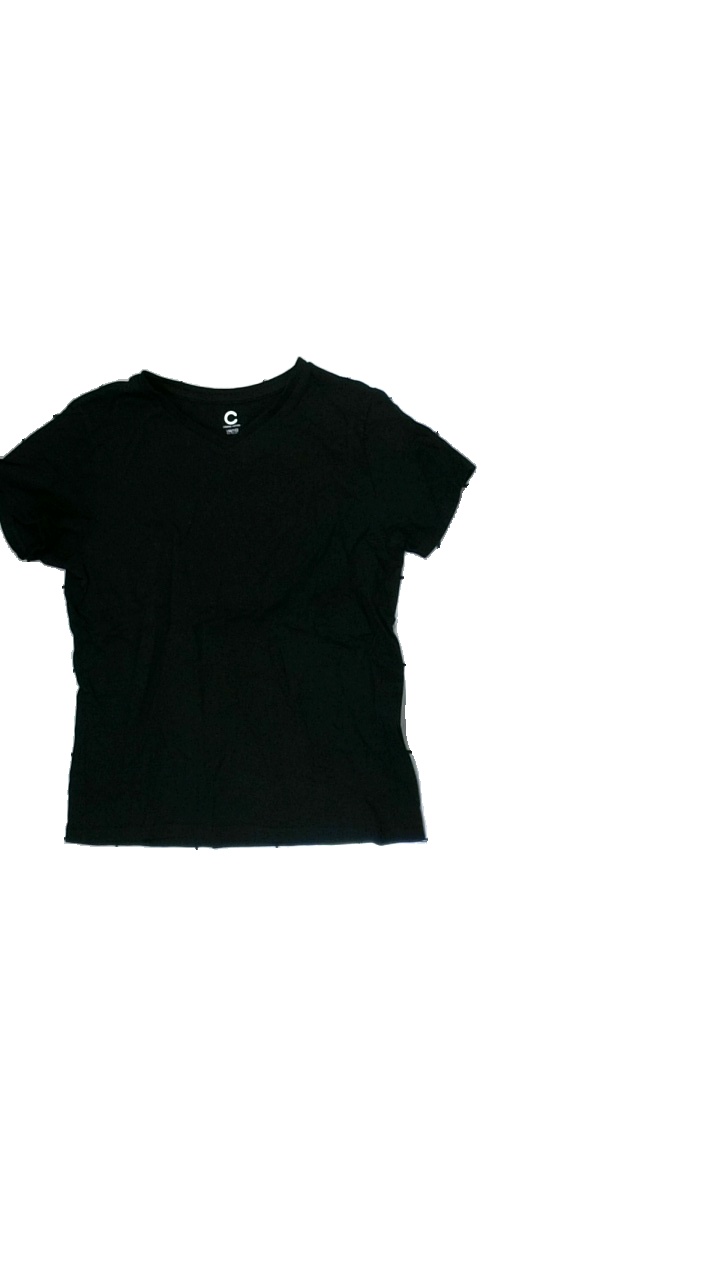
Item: T-shirt (Children)
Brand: Cubus
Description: svart t-shirt
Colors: Black
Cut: Regular
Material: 100% cotton
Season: All
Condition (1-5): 5
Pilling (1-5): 5
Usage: Reuse
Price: <50